Sherwood railway station

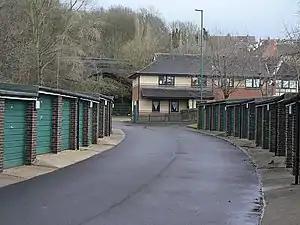
Site of Sherwood station

Sherwood railway station was a station on the former Great Northern Railway Nottingham Suburban railway in Nottingham. The station lies within Woodthorpe Grange Park in Woodthorpe.